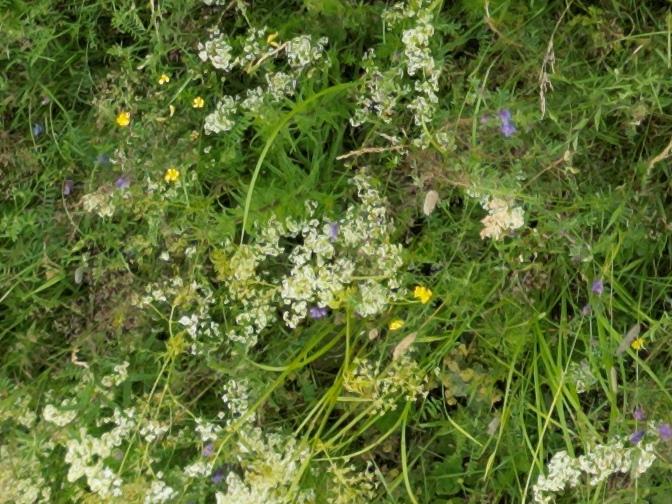
Flowers visible: yarrow flowers, yarrow flowers, yarrow flowers, yarrow flowers, yarrow flowers, yarrow flowers, yarrow flowers, yarrow flowers, yarrow flowers, yarrow flowers, yarrow flowers